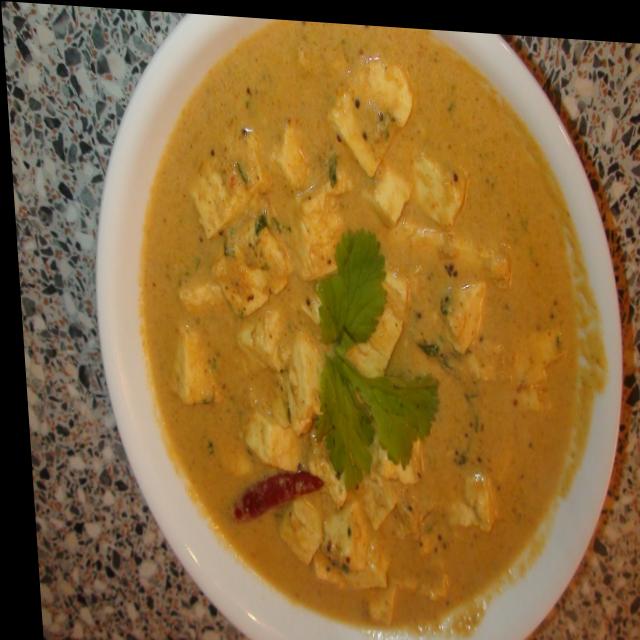
Dish: shahi_paneer